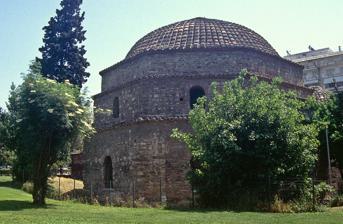
Building: Bey Hamam
Country: Greece
Year built: 1444
Bey Hamam seen from the outside Floorplan of Bey Hamam Photograph of Bey Hamam by Auguste Léon , circa 1913. A sign on the main entrance reads "Men's Bath" in Greek and Bulgarian languages. Bey Hamam , alternatively known as the "Baths of Paradise", is a Turkish bathhouse located along Egnatia Street in Thessaloniki , east of Panagia Chalkeon . History Built in 1444 by sultan Murad II , it was the first Ottoman bath in Thessaloniki and the most important one still standing throughout Greece . For this reason, it is a part of those few important vestiges of Ottoman culture remaining in Thessaloniki and Greece in general. It is a double bath, with two separate parts for men and women. The male quarters are the most spacious and luxurious, but each one follows the same tripartite plan - a succession of three parts, the cold, tepid, and hot rooms. A large rectangular cistern flanks the baths to the east and guarantees their water supply. The baths for the men include a large octagonal cold room, with a gallery resting on columns, arcades surrounding their windows, and a painted cupola. It is followed, in south-east, by the tepid room, also octagonal, equipped with a cupola with occuli and with a rich series of painted depictions of plants. Further to the east lies the complex of hot rooms, ordered around a large cruciform room, wherein the massage table might always be found, standing, now as ever, in its centre. Eight small hot and tepid rooms open on this space and are equipped with basins and marble benches. The baths remained in usage, under the name "Baths of Paradise", up until 1968, where they were leased to the Greek archaeological service for four years. After the 1978 Thessaloniki earthquake , which shook Thessaloniki especially hard, the baths were restored, and are used to this day for cultural events and short-lived exhibitions. Meanwhile, the eastern annex became the principal shop of the Foundation of Archaeological Receipts of the Hellenic Republic Ministry of Culture . Gallery Entrance to the male quarter of the baths Cold room of the male quarter Tepid room of the male quarter Cupola with occuli in the tepid room of the male quarter Cupola with occuli in the tepid room of the male quarter Hot room of the male quarter Hot room of the male quarter Hot room of the male quarter References Mark Mazower (18 December 2007). Salonica, City of Ghosts: Christians, Muslims and Jews 1430-1950 . Knopf Doubleday Publishing Group. pp. 39– 40. ISBN 978-0-307-42757-1 . 40°38′09″N 22°56′43″E / 40.6357°N 22.9453°E / 40.6357; 22.9453 v t e Ottoman monuments of Thessaloniki Mosques Alaca Imaret Mosque Hamza Bey Mosque Lembet Mosque Yeni Mosque Baths Bey Hamam Pasha Hamam [ el ] Yeni Hamam Yahudi Hamam Fortifications Heptapyrgion ( Yedikule ) White Tower Mansions Atatürk Museum Karipeion Melathron Government House ( Konak ) M. Kapanci Villa A. Kapanci Villa Mordoch Villa [ el ] Villa Allatini Casa Bianca Villa [ el ] Other Bedesten of Thessaloniki Musa Baba türbe Fountain Square Pasha's Gardens [ el ] Allatini Mills Authority control databases International VIAF National Germany